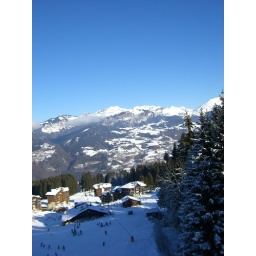
Another blue sky day in Morillon! Sweet.